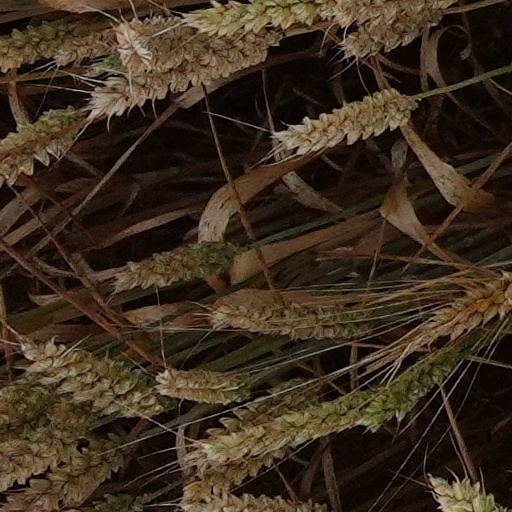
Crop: wheat